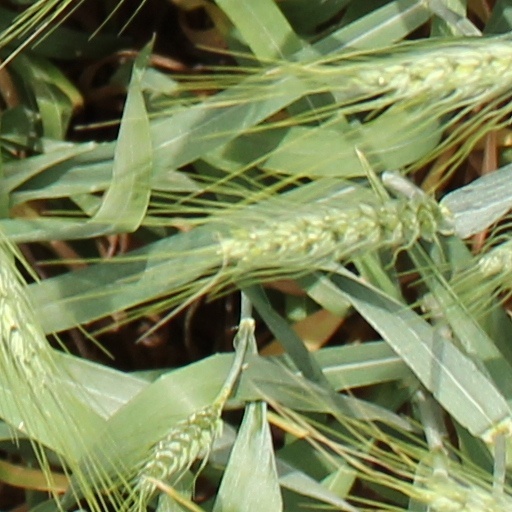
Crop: wheat